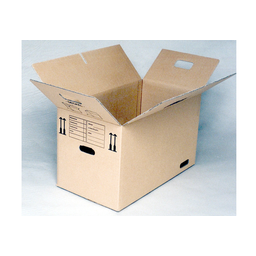
Label: cardboard